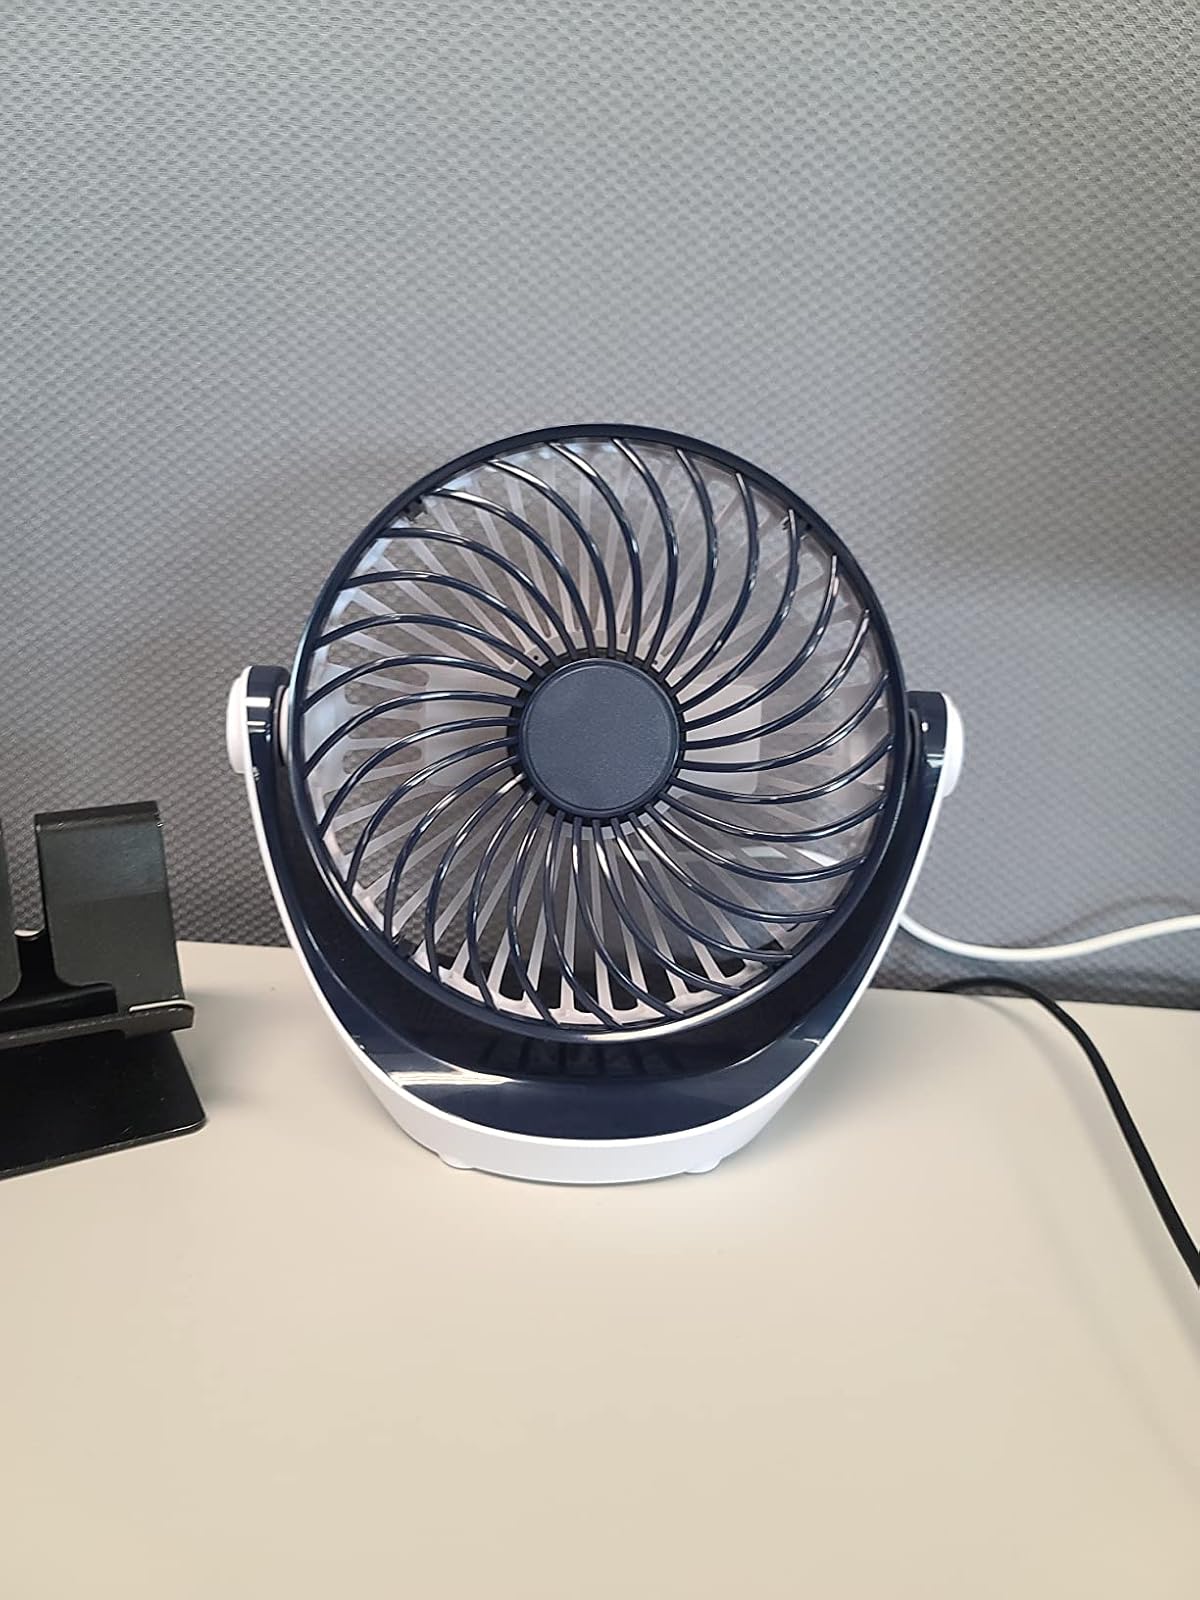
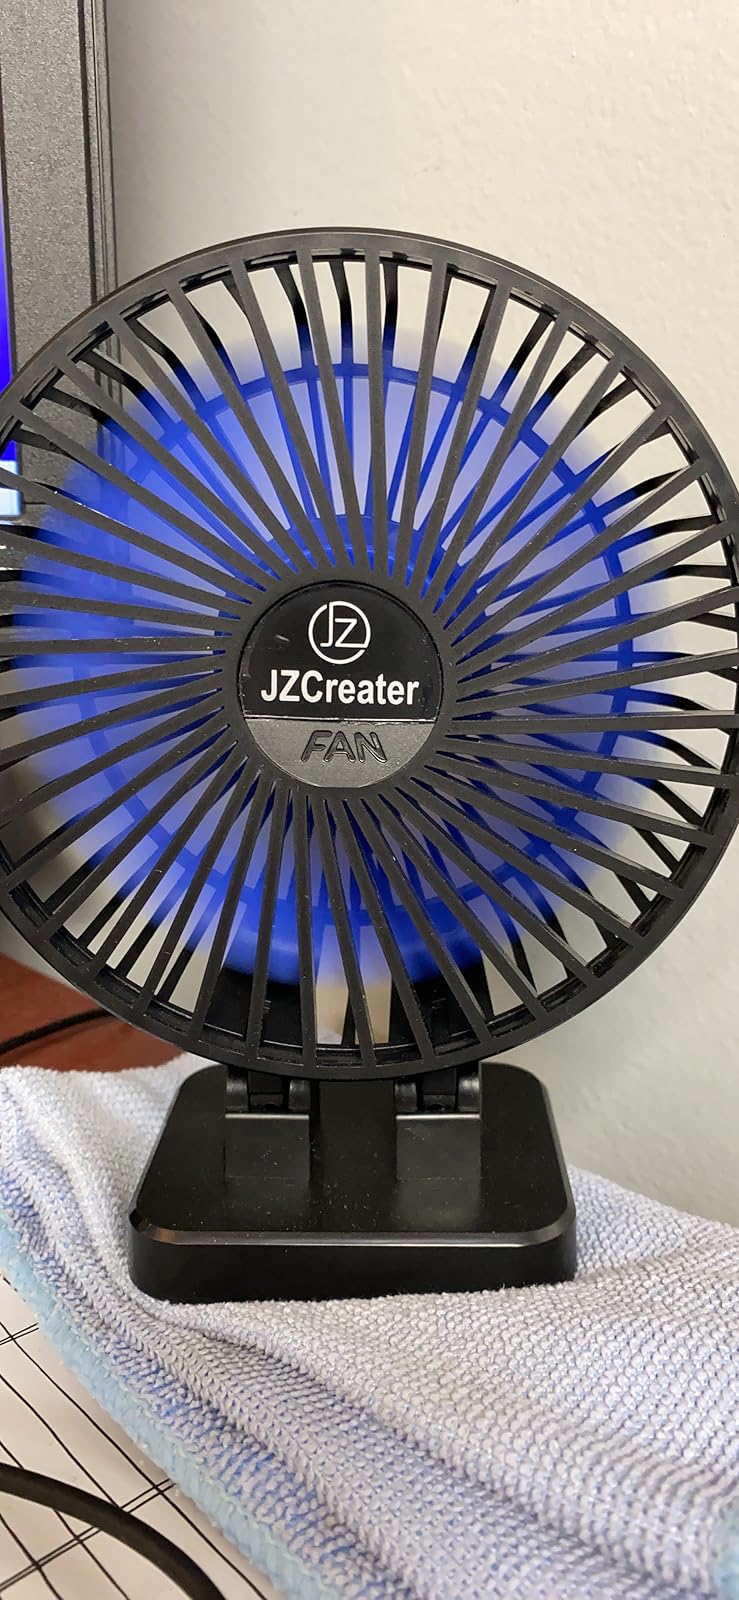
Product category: fan
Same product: no